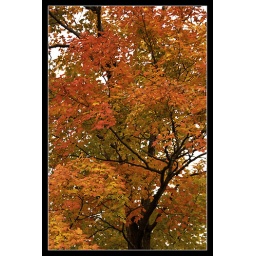
Autumn in OntarioThe season where trees becomes flowers